Culture of Austria

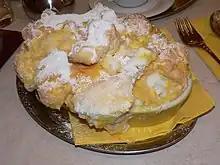
Salzburger Nockerln

The Prix Ars Electronica is a major award in the field of electronic and interactive art, computer animation, digital culture and music. Since 1987, this award has been given by Ars Electronica, one of the world's major centers for art and technology, which in turn was founded in 1979 in Linz, Austria. The connected museum is the six floor Ars Electronica Center.